Igor Bezdenezhnykh

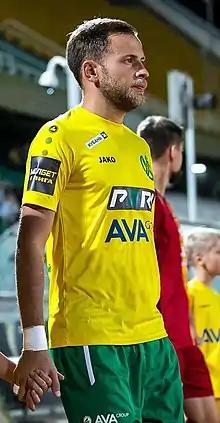
Bezdenezhnykh with FC Kuban Krasnodar in 2022

Igor Igorevich Bezdenezhnykh (born 8 August 1996) is a Russian professional football player who plays as a central midfielder for FC Kuban Krasnodar.